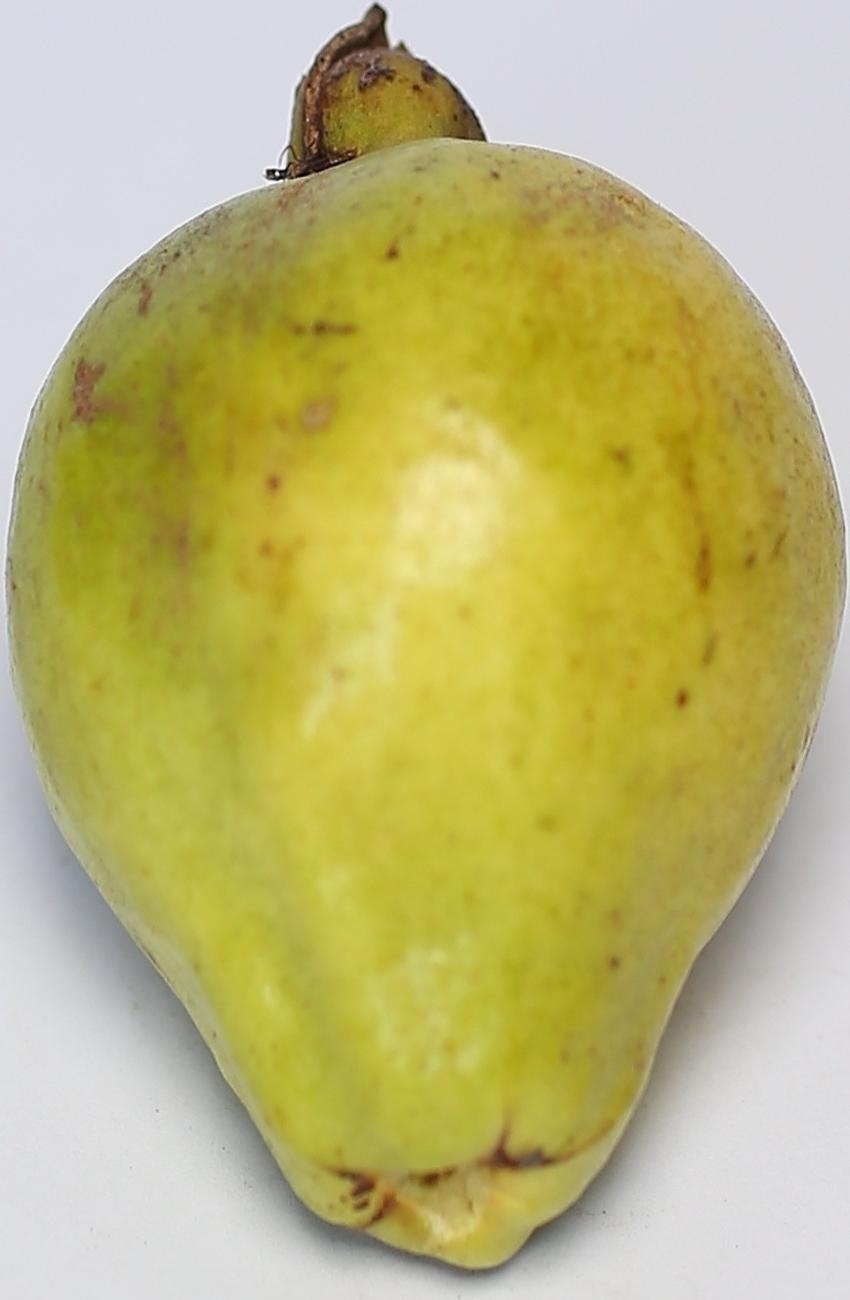
Maturity: mature-green
Variety: local-sindhi